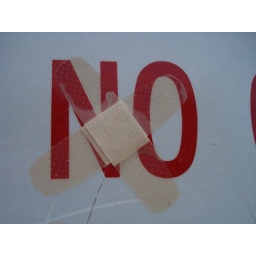
Stupid kids, like we can't see no under the bandaids. put white pieces of paper over them.dumb ass.